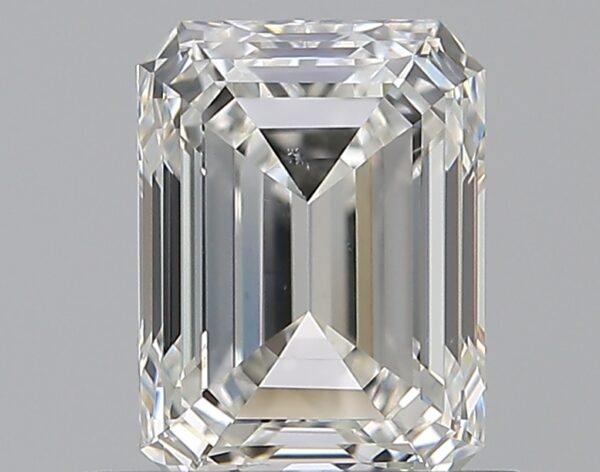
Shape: emerald
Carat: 0.9
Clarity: VS2
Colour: H
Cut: EX
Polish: EX
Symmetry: VG
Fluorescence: N
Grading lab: GIA
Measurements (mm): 6.27 x 4.64 x 3.17